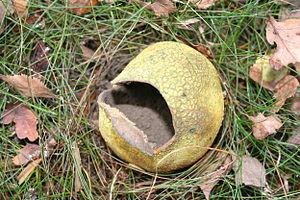
Scleroderma citrinum, le scléroderme vulgaire, aussi appelé scléroderme commun, scléroderme citron ou scléroderme orangé, est une espèce de champignons basidiomycètes de la famille des sclérodermatacées.